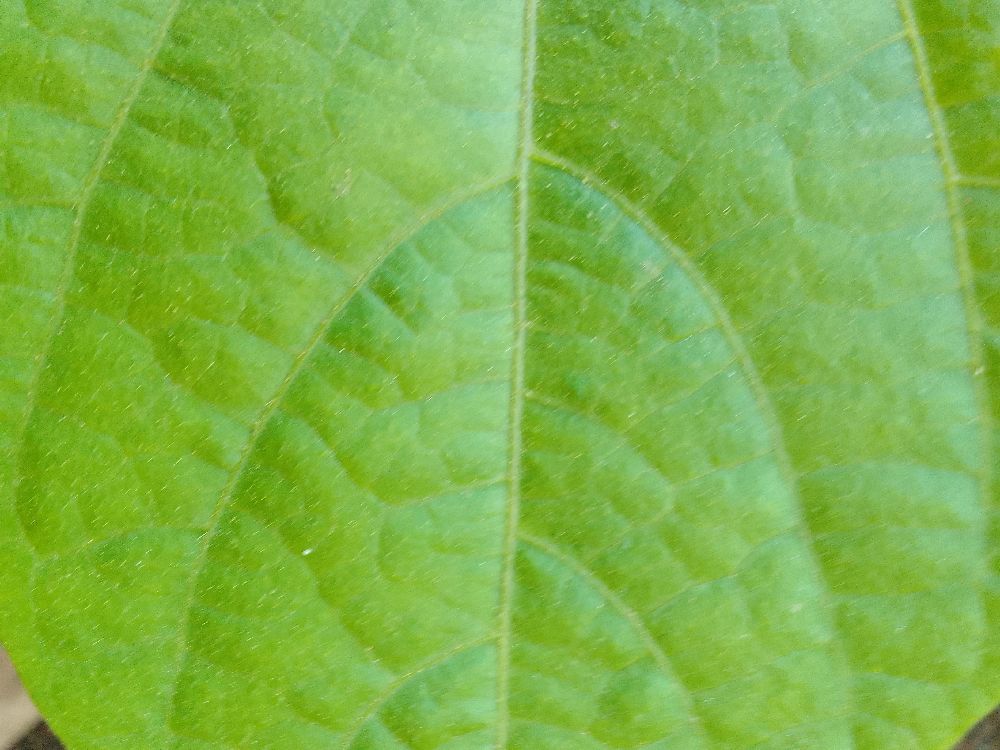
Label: healthy